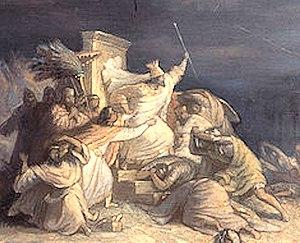
La bataille de Salamine voit l'alliance des cités-États grecques, dirigée par Thémistocle, affronter l'Empire perse, mené par Xerxès Iᵉʳ. Cette bataille navale se déroule en 480 av. J.-C. dans le détroit entre le continent et l'île de Salamine, située dans le golfe Saronique près d'Athènes. La victoire inespérée des Grecs, largement surpassés en nombre, est le point culminant de la seconde invasion perse.